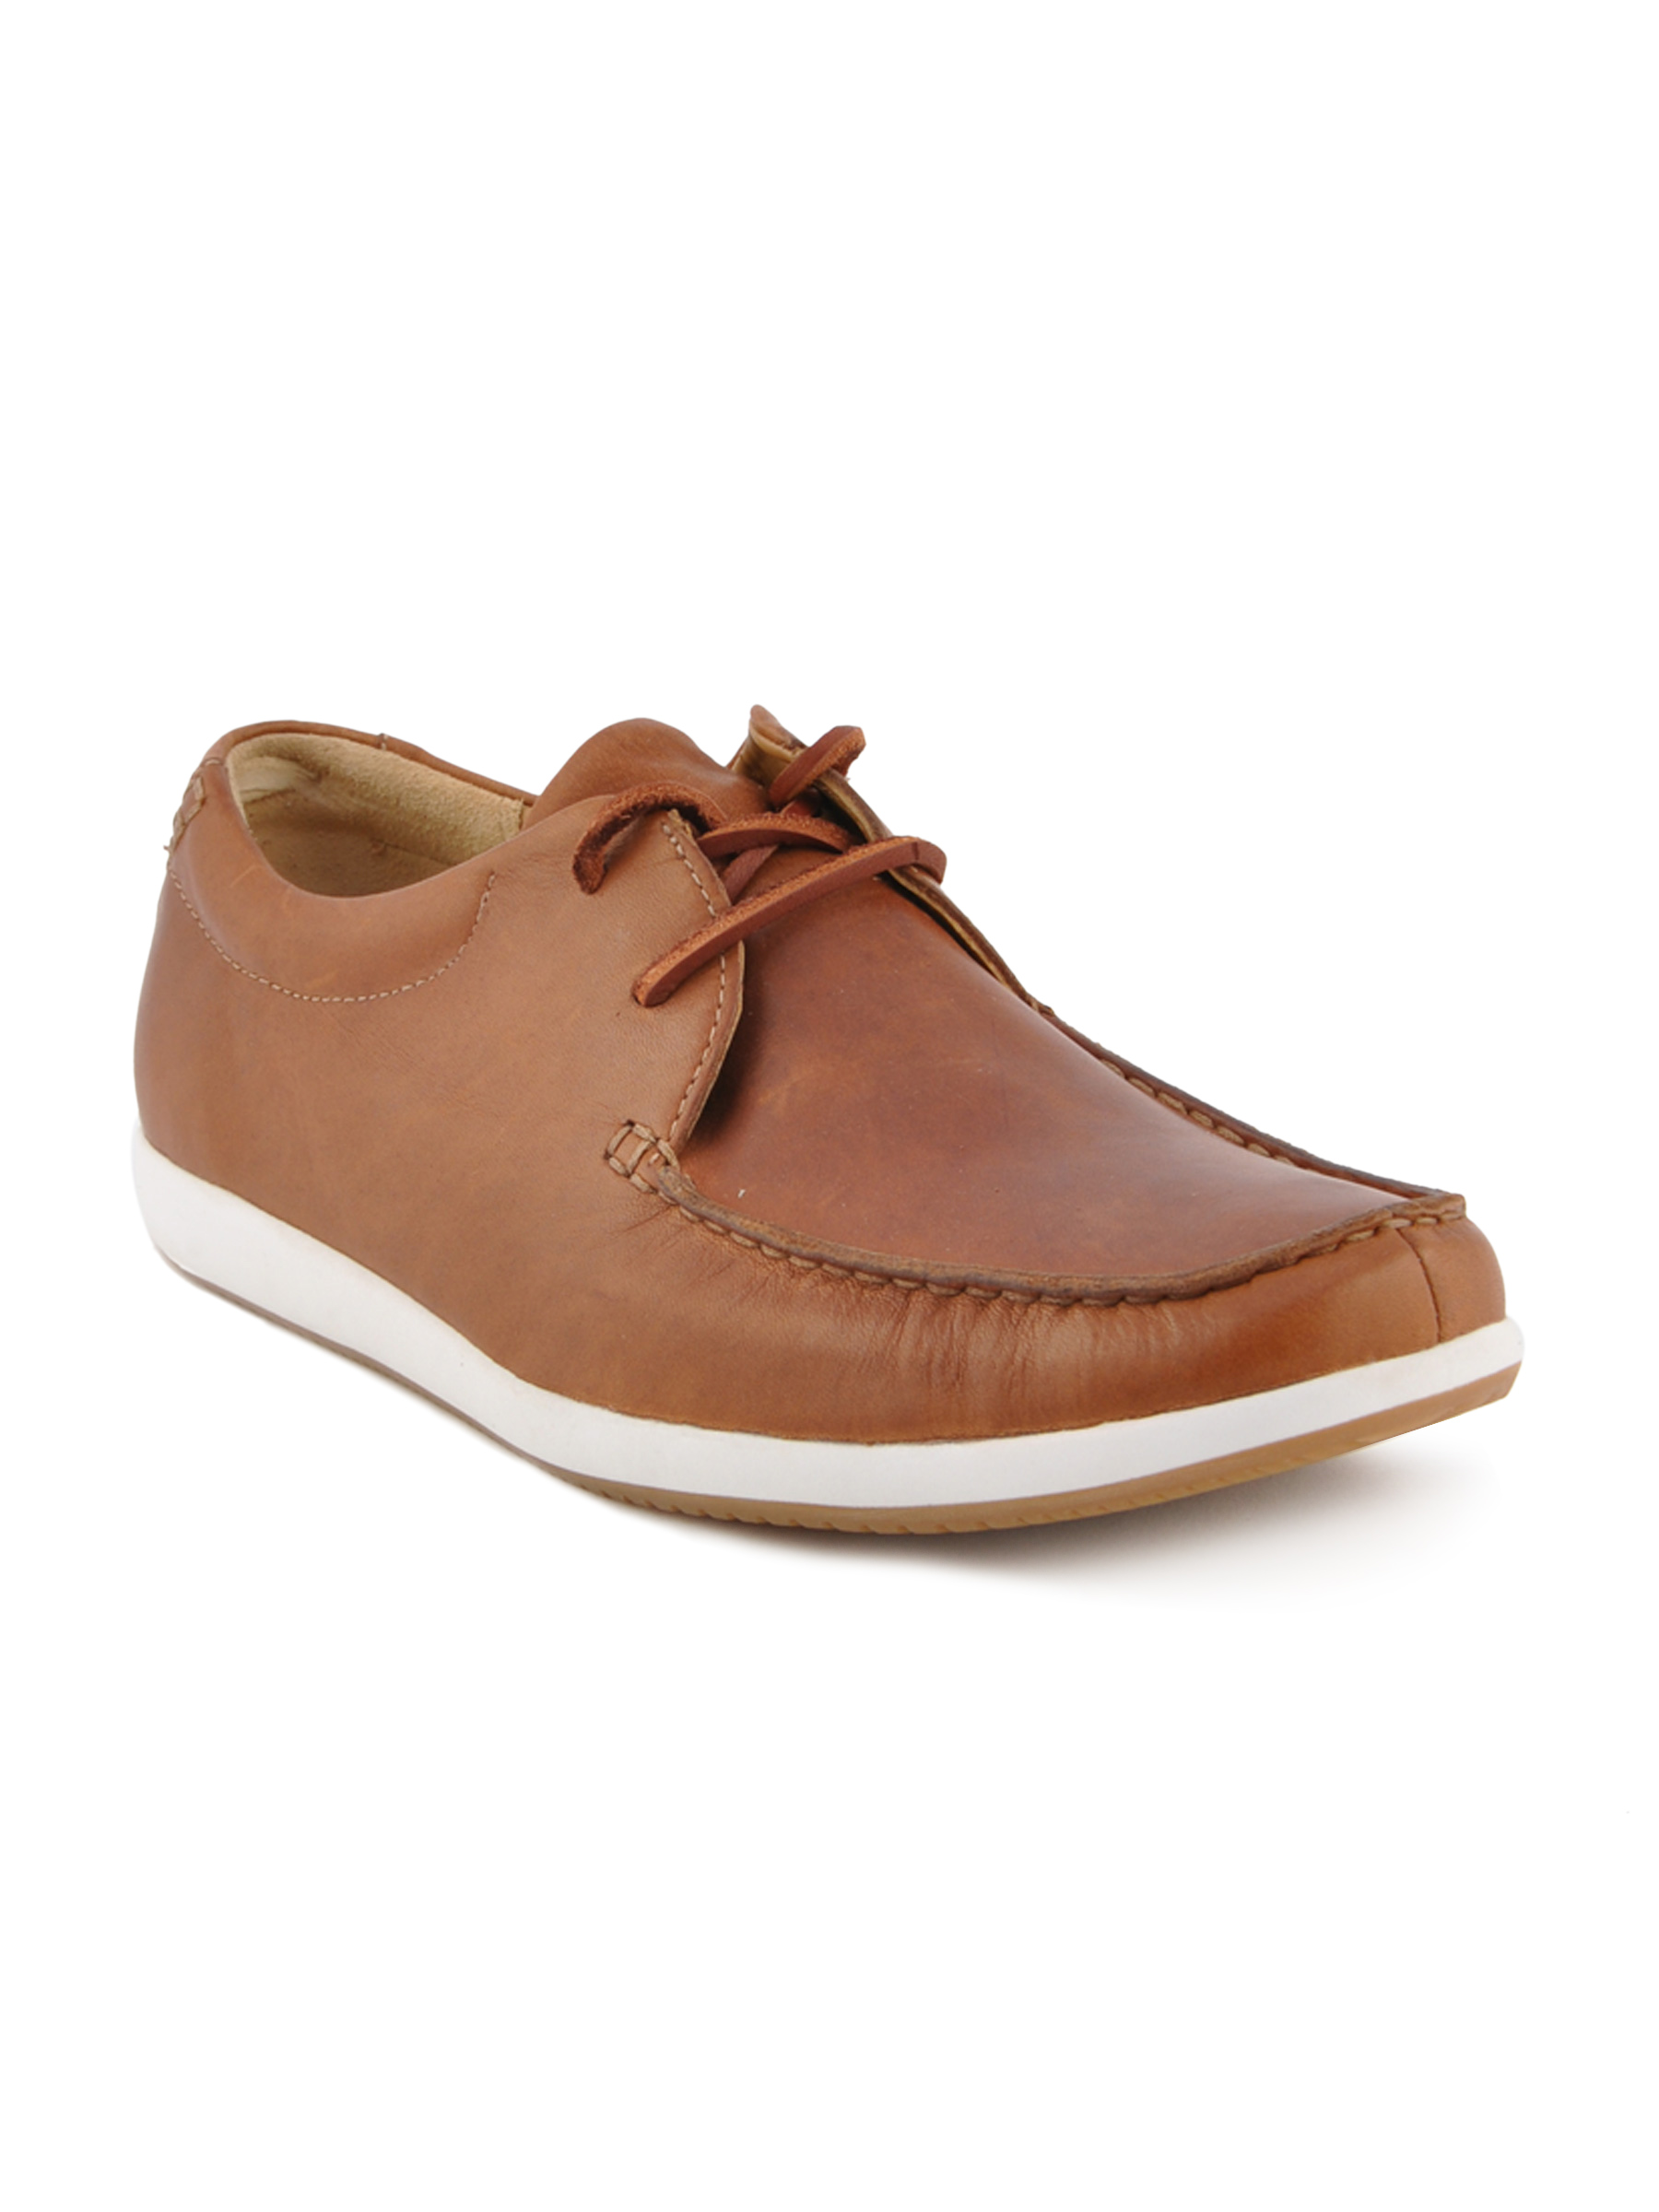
Clarks Men Brown Leather Casual Shoes
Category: Footwear / Shoes / Casual Shoes
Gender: Men
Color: Brown
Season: Summer 2016
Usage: Casual